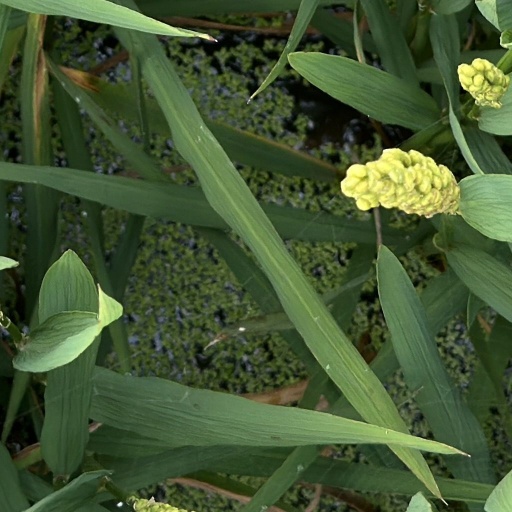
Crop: rice